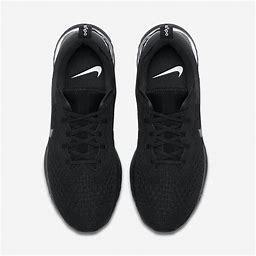
Brand: Nike
Model: Odyssey React